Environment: real
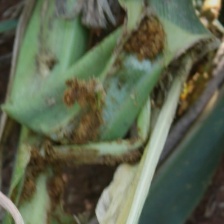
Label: fall_armyworm